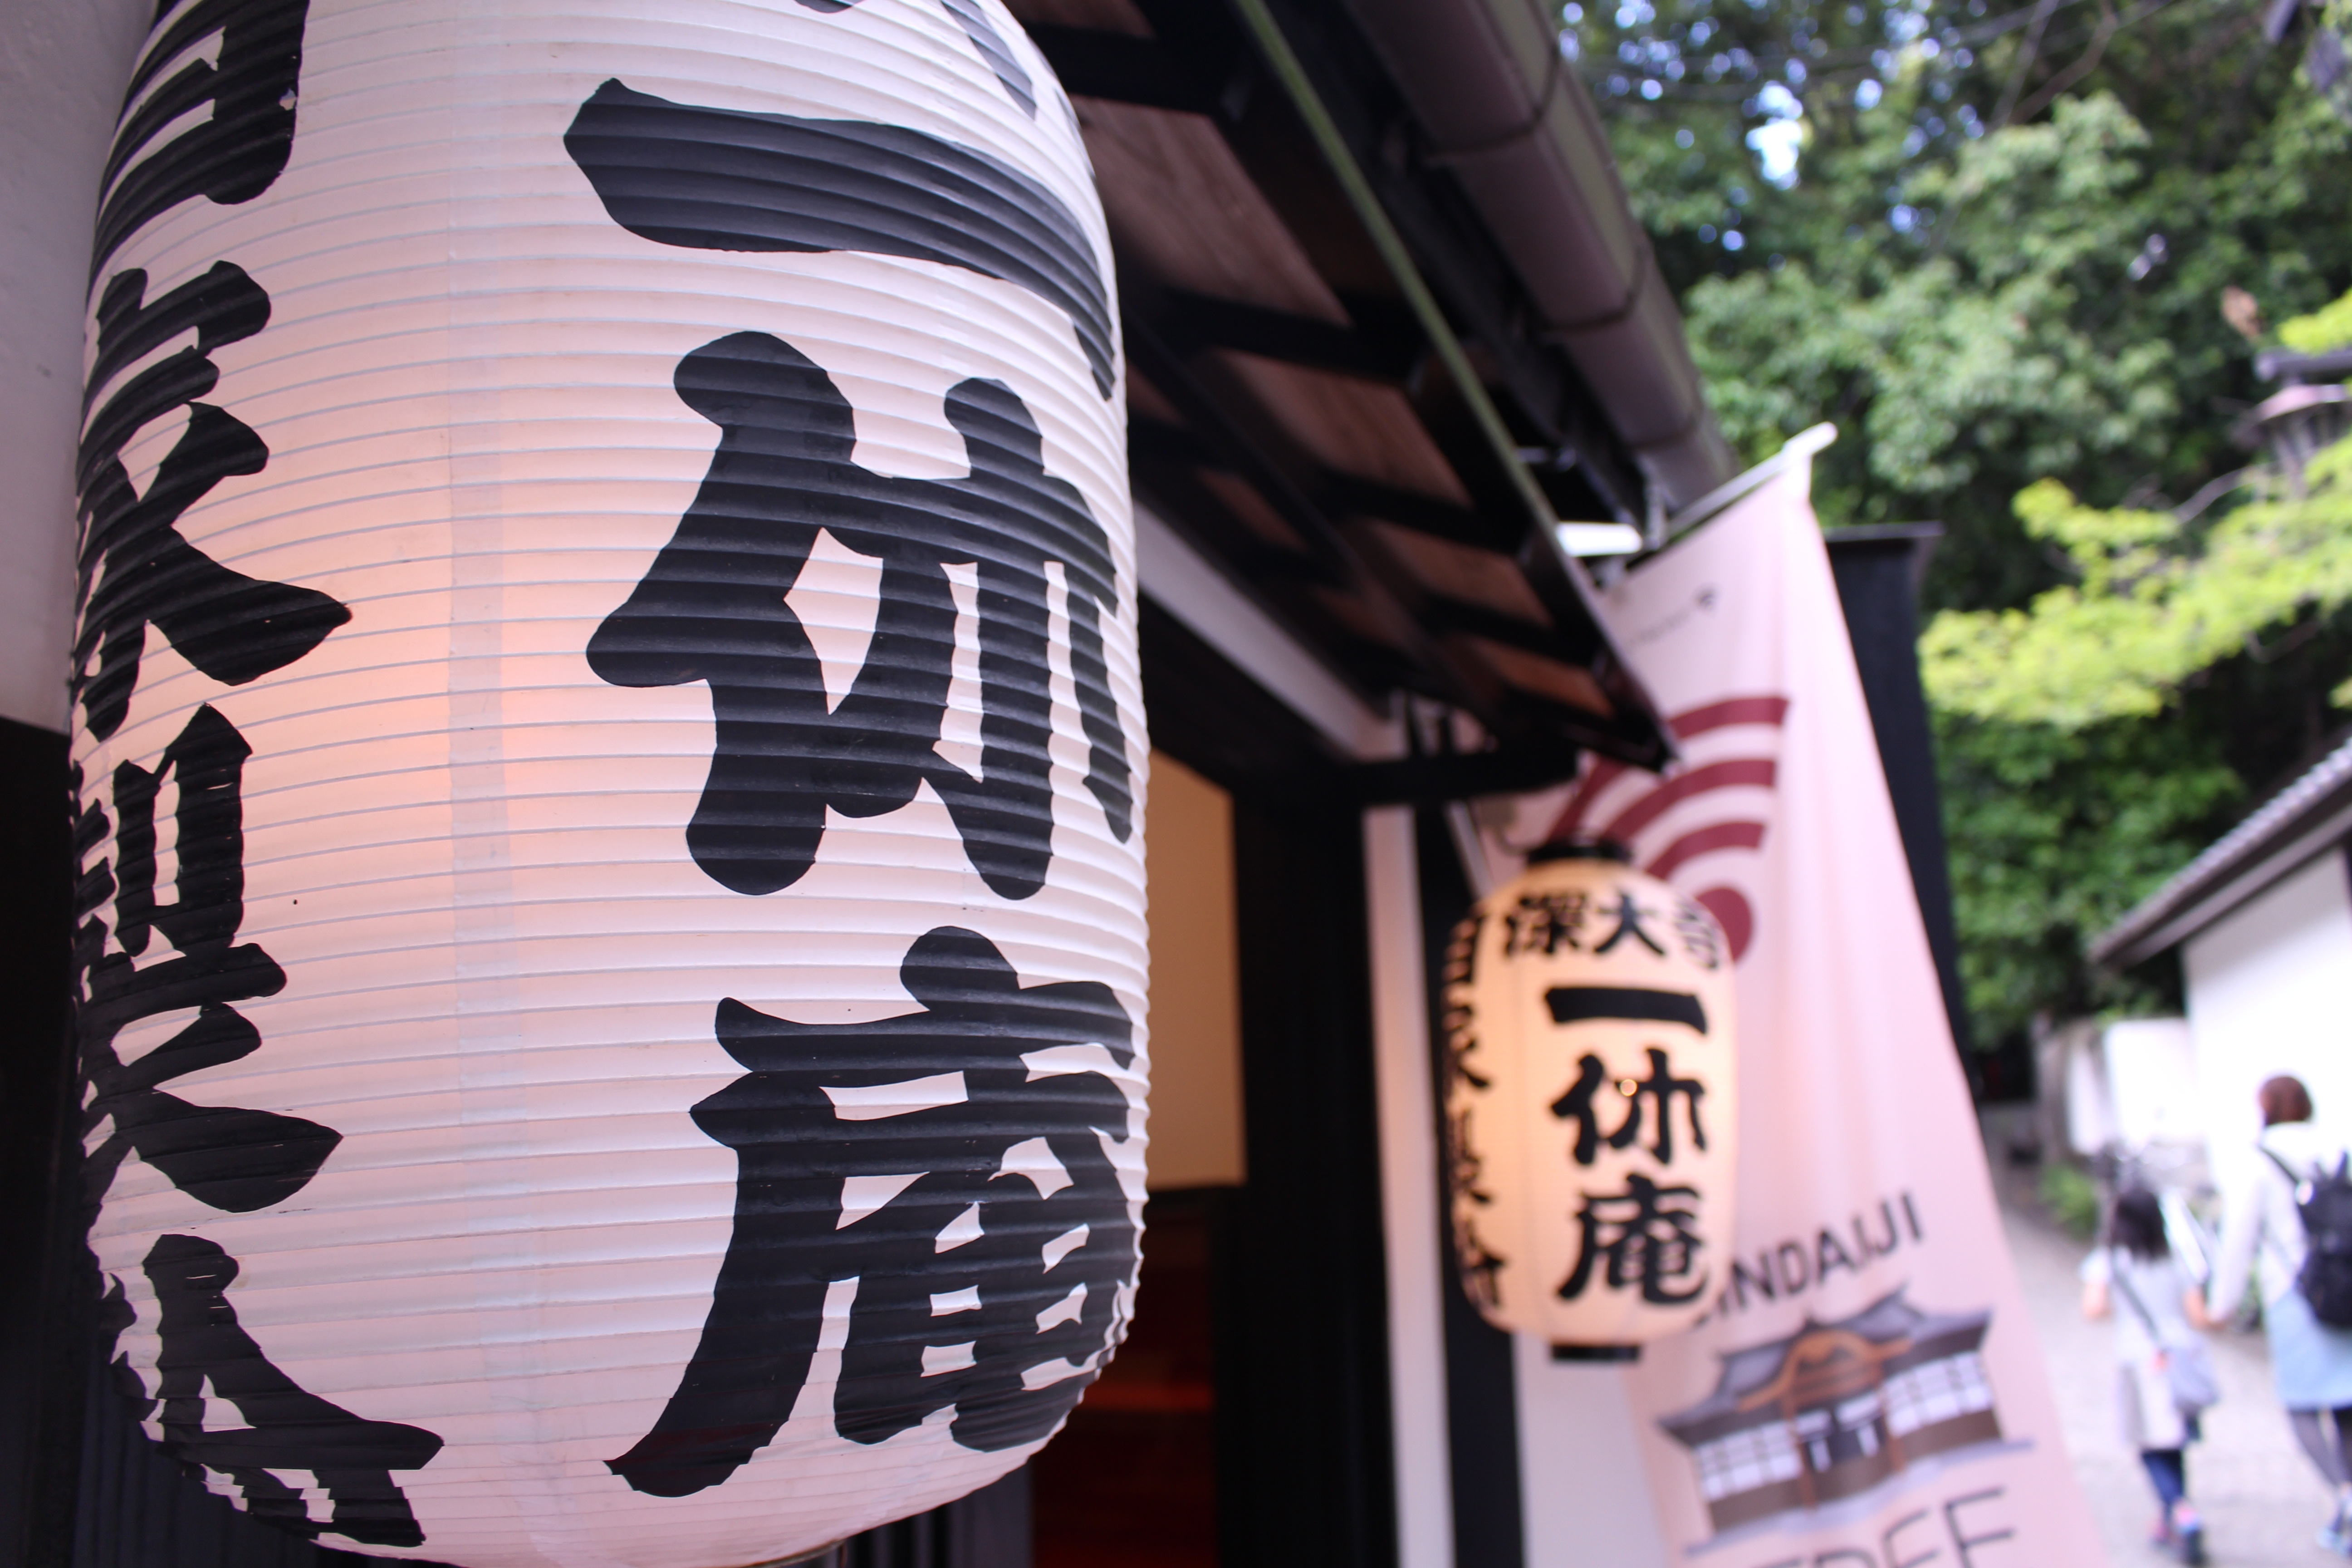
advertising, paper lantern, japan, art, temple, tradition